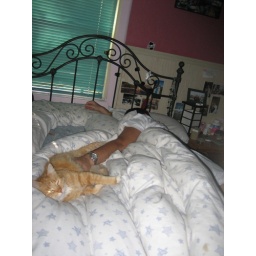
Sebby and Eddie sleeping together in my bed